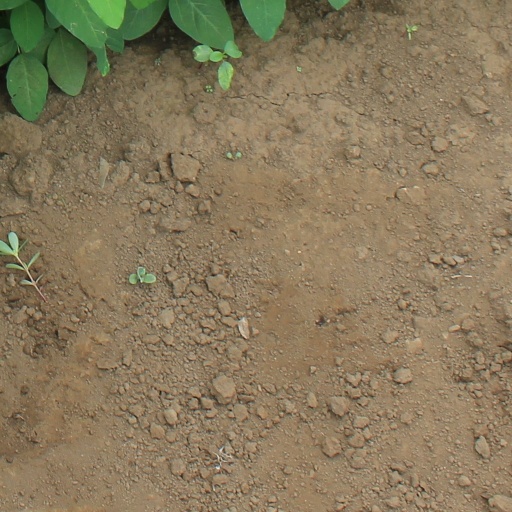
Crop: soybean